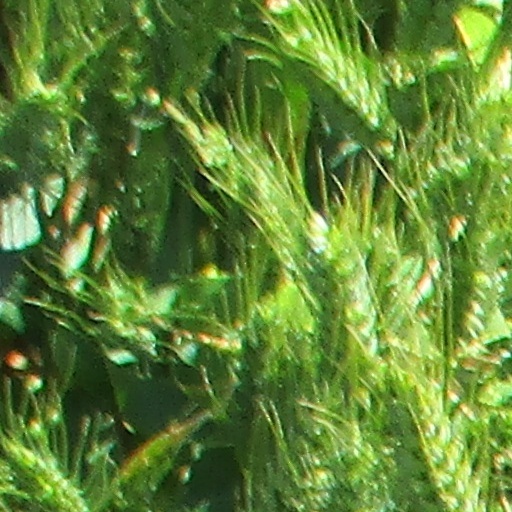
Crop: wheat